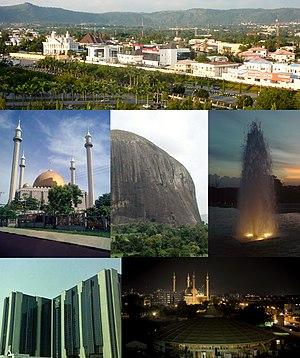
Abuja est la capitale fédérale du Nigeria depuis 1991. Située dans un territoire fédéral de 713,5 km², cette ville planifiée est au centre du pays afin d'équilibrer les pouvoirs ethniques et religieux. Elle devient officiellement la capitale du Nigeria le 12 décembre 1991, remplaçant ainsi la mégapole côtière de Lagos. En 2019, on estime qu'Abuja compte 2 695 000 habitants.